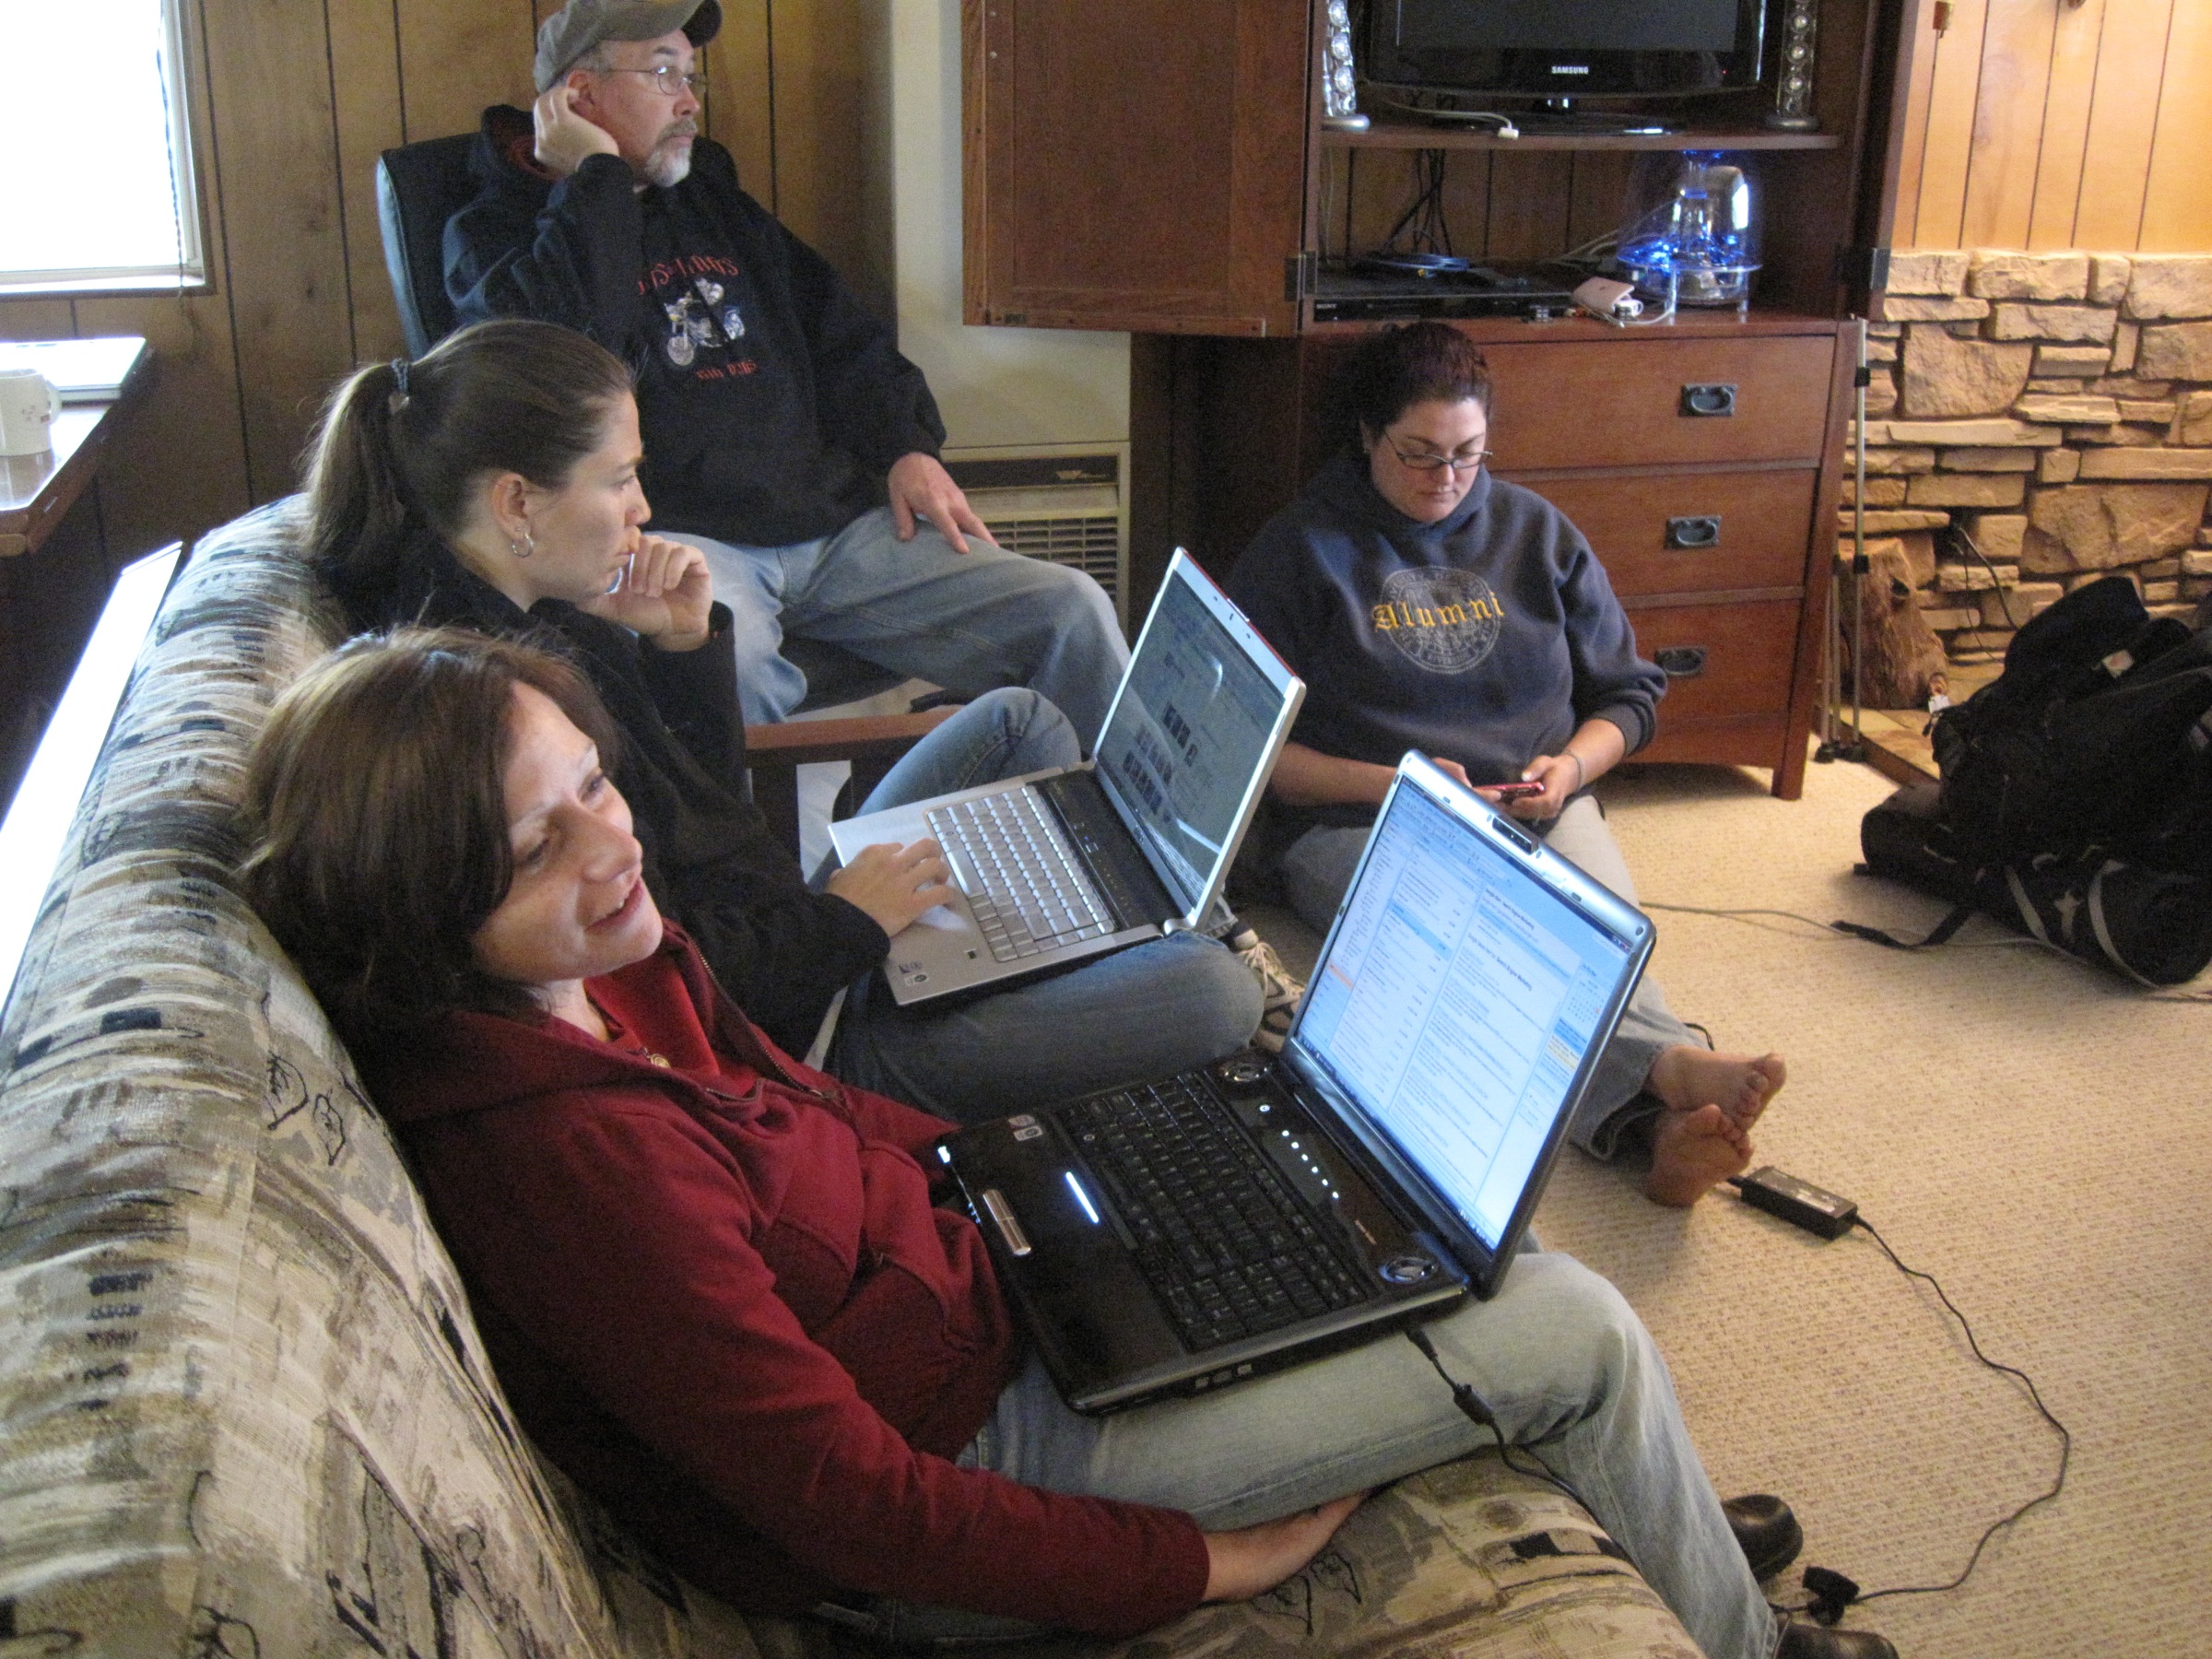
person, conversation, cybersalonaz